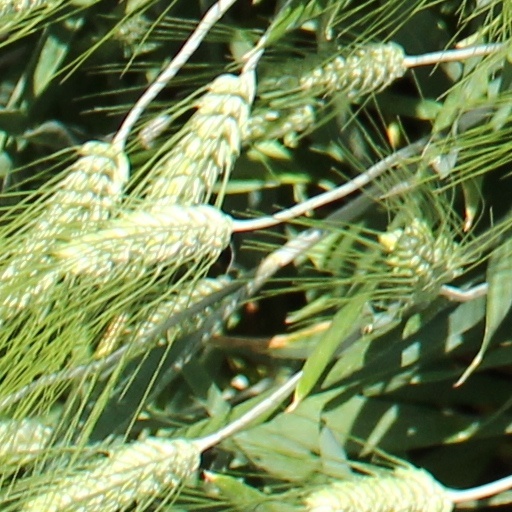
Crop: wheat